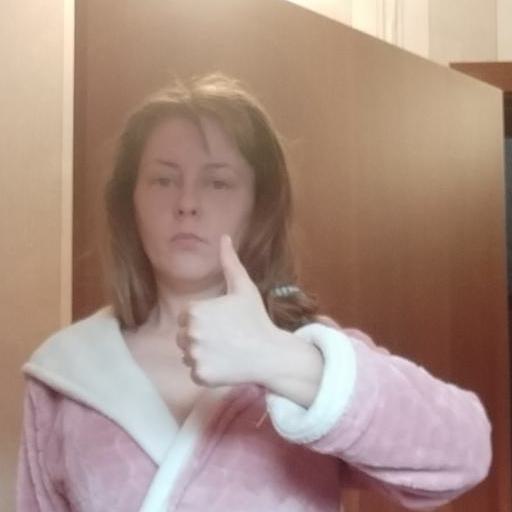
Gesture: like